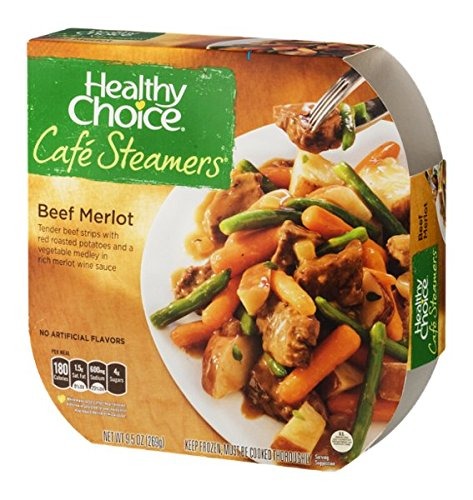
Item Name: Healthy Choice Cafe Steamers Beef Merlot, 9.5 oz
Value: 9.5
Unit: Ounce

Price: 2.99